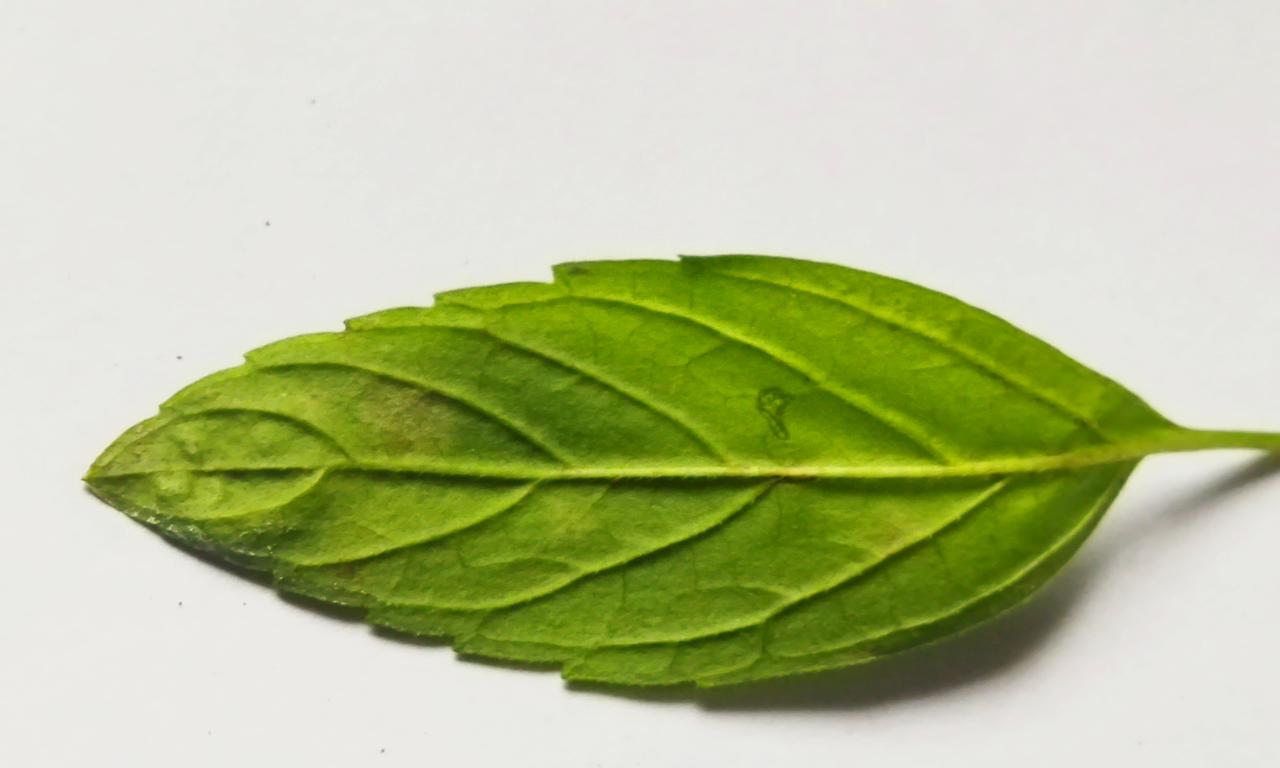
Label: Spoiled